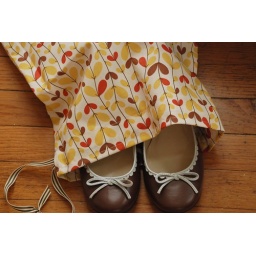
new shoe bag in yellow vine print fabric from Japan